Quran

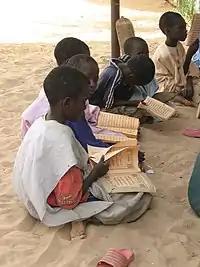
Boys studying the Quran in Touba, Senegal

In 1972, in a mosque in the city of Sana'a, Yemen, manuscripts "consisting of 12,000 pieces" were discovered that were later proven to be the oldest Quranic text known to exist at the time. The Sana'a manuscripts contain palimpsests, manuscript pages from which the text has been washed off to make the parchment reusable again—a practice which was common in ancient times due to the scarcity of writing material. However, the faint washed-off underlying text is still barely visible. Studies using radiocarbon dating indicate that the parchments are dated to the period before 671 CE with a 99 percent probability. The German scholar Gerd R. Puin has been investigating these Quran fragments for years. His research team made 35,000 microfilm photographs of the manuscripts, which he dated to the early part of the 8th century. Puin has noted unconventional verse orderings, minor textual variations, and rare styles of orthography, and suggested that some of the parchments were palimpsests which had been reused. Puin believed that this implied an evolving text as opposed to a fixed one. It is also possible that the content of the Quran itself may provides data regarding the date of writing of the text. For example, sources based on some archaeological data give the construction date of Masjid al-Haram, an architectural work mentioned 16 times in the Quran, as 78 AH an additional finding that sheds light on the evolutionary history of the Quran mentioned, which is known to continue even during the time of Hajjaj, in a similar situation that can be seen with al-Aksa, though different suggestions have been put forward to explain.